Castle of Blood

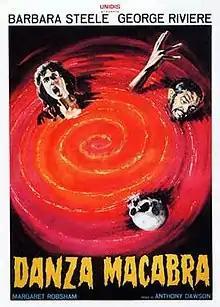
Italian theatrical release poster

Castle of Blood is a 1964 gothic horror film directed by Antonio Margheriti and starring Barbara Steele, Georges Rivière, Margarete Robsahm, Arturo Dominici, Silvano Tranquilli and Umberto Raho. It was an Italian-French co-production.